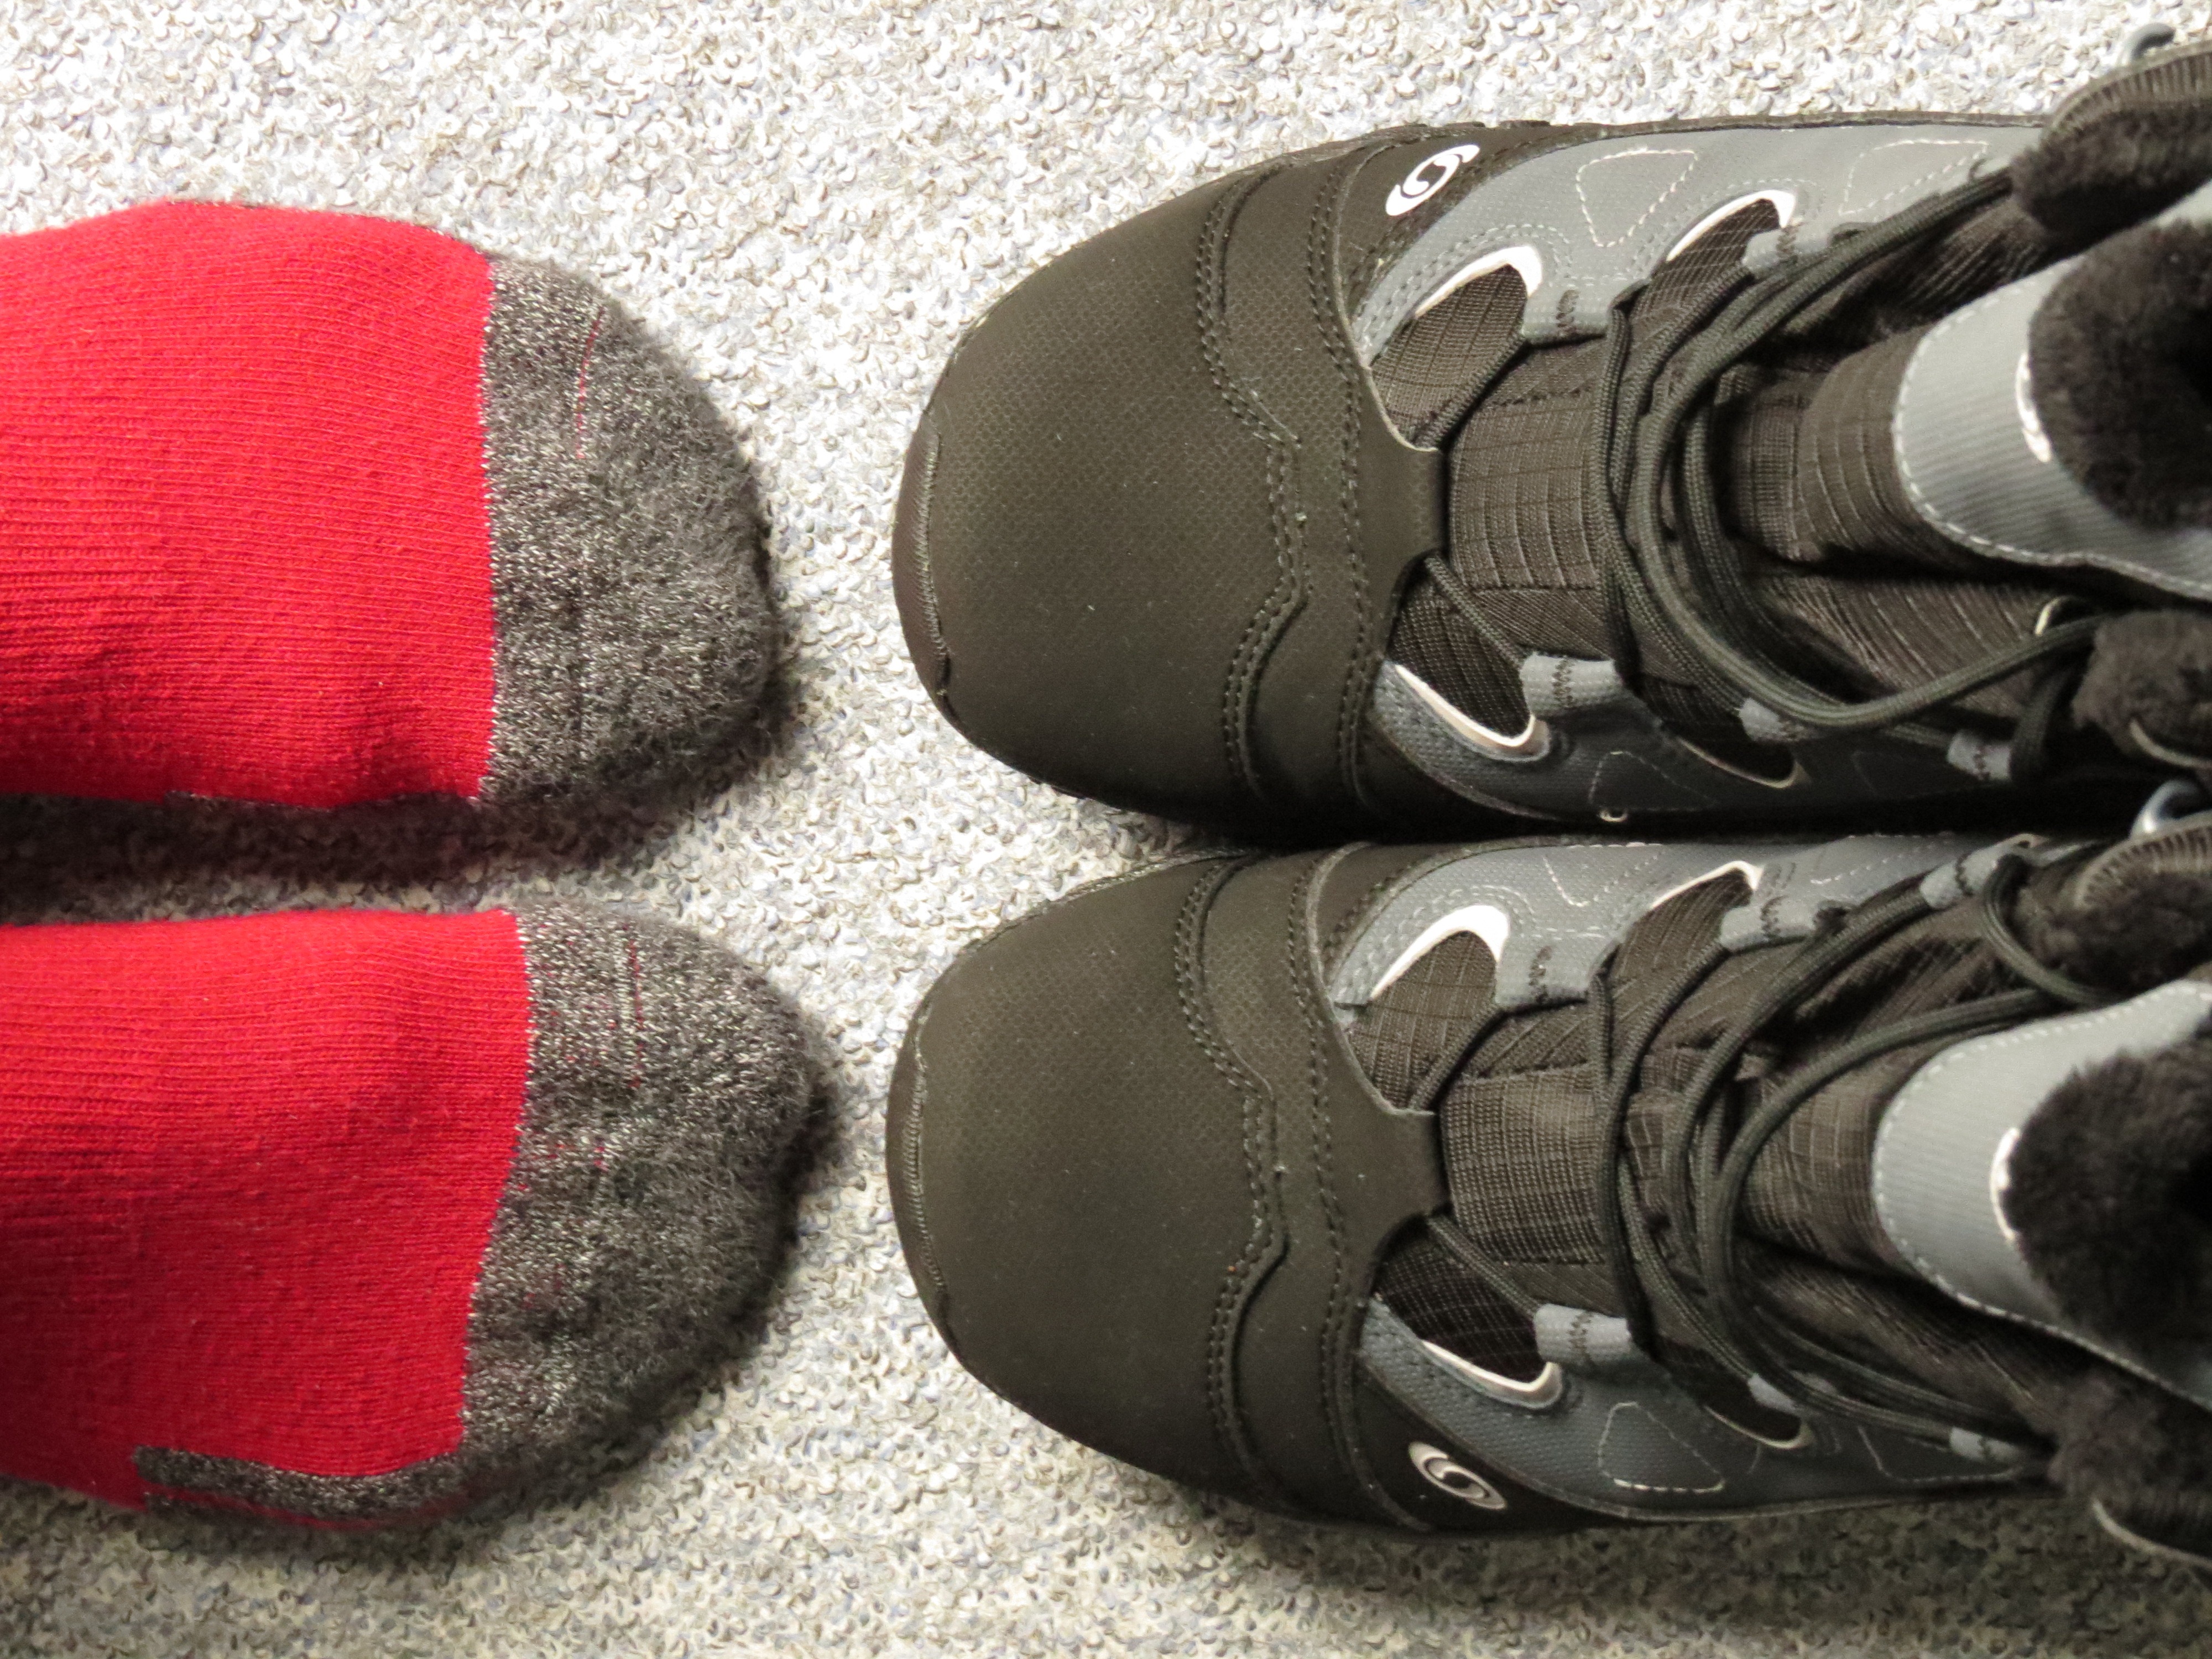
shoe, leather, warm, feet, boot, clothing, shoes, sneakers, footwear, socks, winter boots, outdoor shoe, winter socks